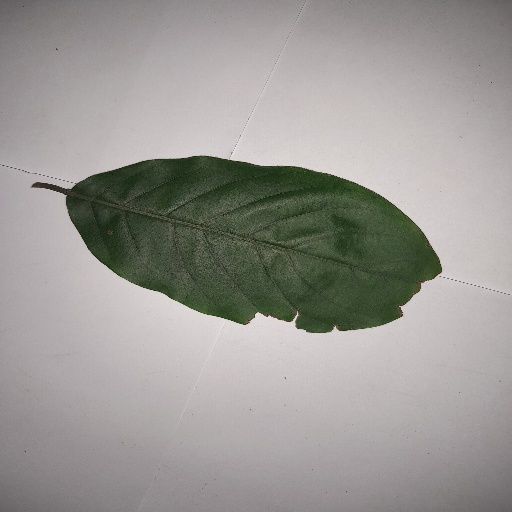
Species: HariTaki
Leaf condition: Shot Hole